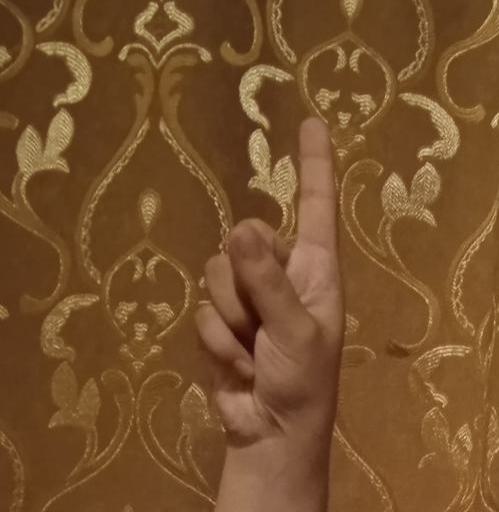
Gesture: one